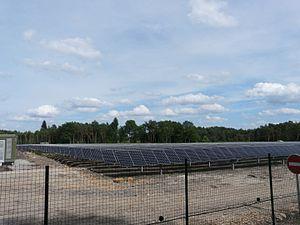
Centrale photovoltaïque le long de la route départementale 18, Gros-Chastang, Corrèze, France.
Gros-Chastang est une commune française située dans le département de la Corrèze, en région Nouvelle-Aquitaine.